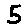
Label: 5